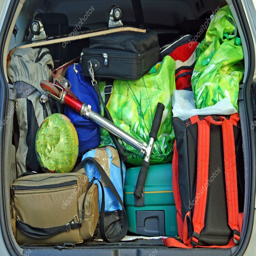
very car with the trunk full of luggage ready for the departure -- stock photo #